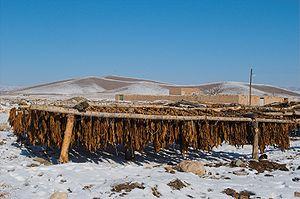
Le tabac est un produit psychotrope manufacturé élaboré à partir de feuilles séchées de plantes de tabac commun, une espèce originaire d'Amérique appartenant au genre botanique Nicotiana.